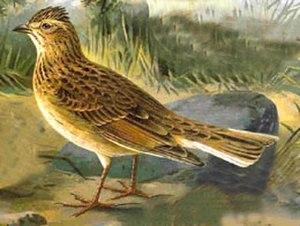
Les Petits Chanteurs d'Asnières est une chorale française, créée en 1946 à Asnières-sur-Seine, dans le département des Hauts-de-Seine, par Jean Amoureux et sous le nom de l’Alauda.
Alouette est une comptine canadienne-française très populaire en Afrique, en France, en Belgique, en Suisse, au Québec et au Nouveau-Brunswick. Elle remonterait au XIXᵉ siècle. C'est une chanson à récapitulation : la même formule est répétée chaque fois et les parties du corps se cumulent.